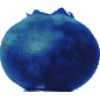
Label: Huckleberry 1